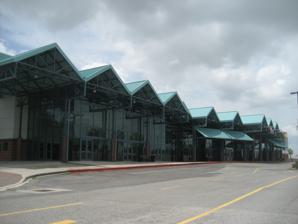
Building: Pontchartrain Center
Country: United States of America
Year built: 1991
Arena in Louisiana, United States The Pontchartrain Center Location 4545 Williams Boulevard (Laketown) Kenner , LA 70065 United States Owner City of Kenner Operator ASM Global Capacity Sporting events : 3,600 Concert : 3,700 Graduations : 3,585 Conventions : 3,228 Opened 1991 Website www.pontchartraincenter.com The Pontchartrain Center is a 4,600-seat multi-purpose arena in Kenner, Louisiana , USA . The facility opened in 1991. It hosts concerts and local sporting events. It is also used for conventions and trade shows , with 46,080 square feet (4,281 m 2 ) of exhibit space and 14,681 square feet (1,364 m 2 ) of meeting rooms. Seating capacities: Sporting events: 3,600 Concerts: 3,700 Graduations: 3,585 Conventions: 3,228 List of notable events The Ultimate Fighting Championship 's UFC 16: Battle in the Bayou UFC 18: Road to the Heavyweight Title See also List of convention centers in the United States List of music venues References